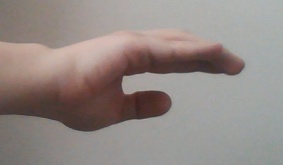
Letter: jeem